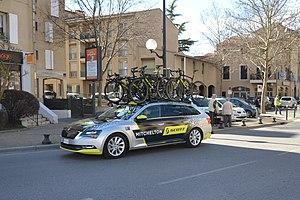
lors de la 5ème étape du Paris-Nice 2018, à Apt